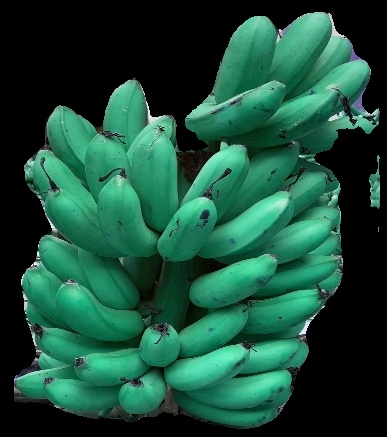
Variety: rasbale
Grade: grade1